Palestine–European Union relations

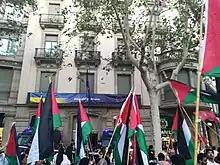
Pro-Palestine protest in front of the European Commission's regional office in Barcelona, 11 October 2023

In October 2023, EU foreign policy chief Josep Borrell condemned the "barbaric and terrorist attack" by the Palestinian militant group Hamas on Israel during the Gaza war. He accused Israel of breaking international law by imposing a total blockade of the Gaza Strip. The President of the European Commission, Ursula von der Leyen, condemned the indiscriminate attacks by Hamas on Israel, calling it "terrorism in its most despicable form" and saying "Israel has the right to defend itself against such heinous attacks". Spain’s Minister of social rights Ione Belarra accused EU of "being complicit in Israel's war crimes".